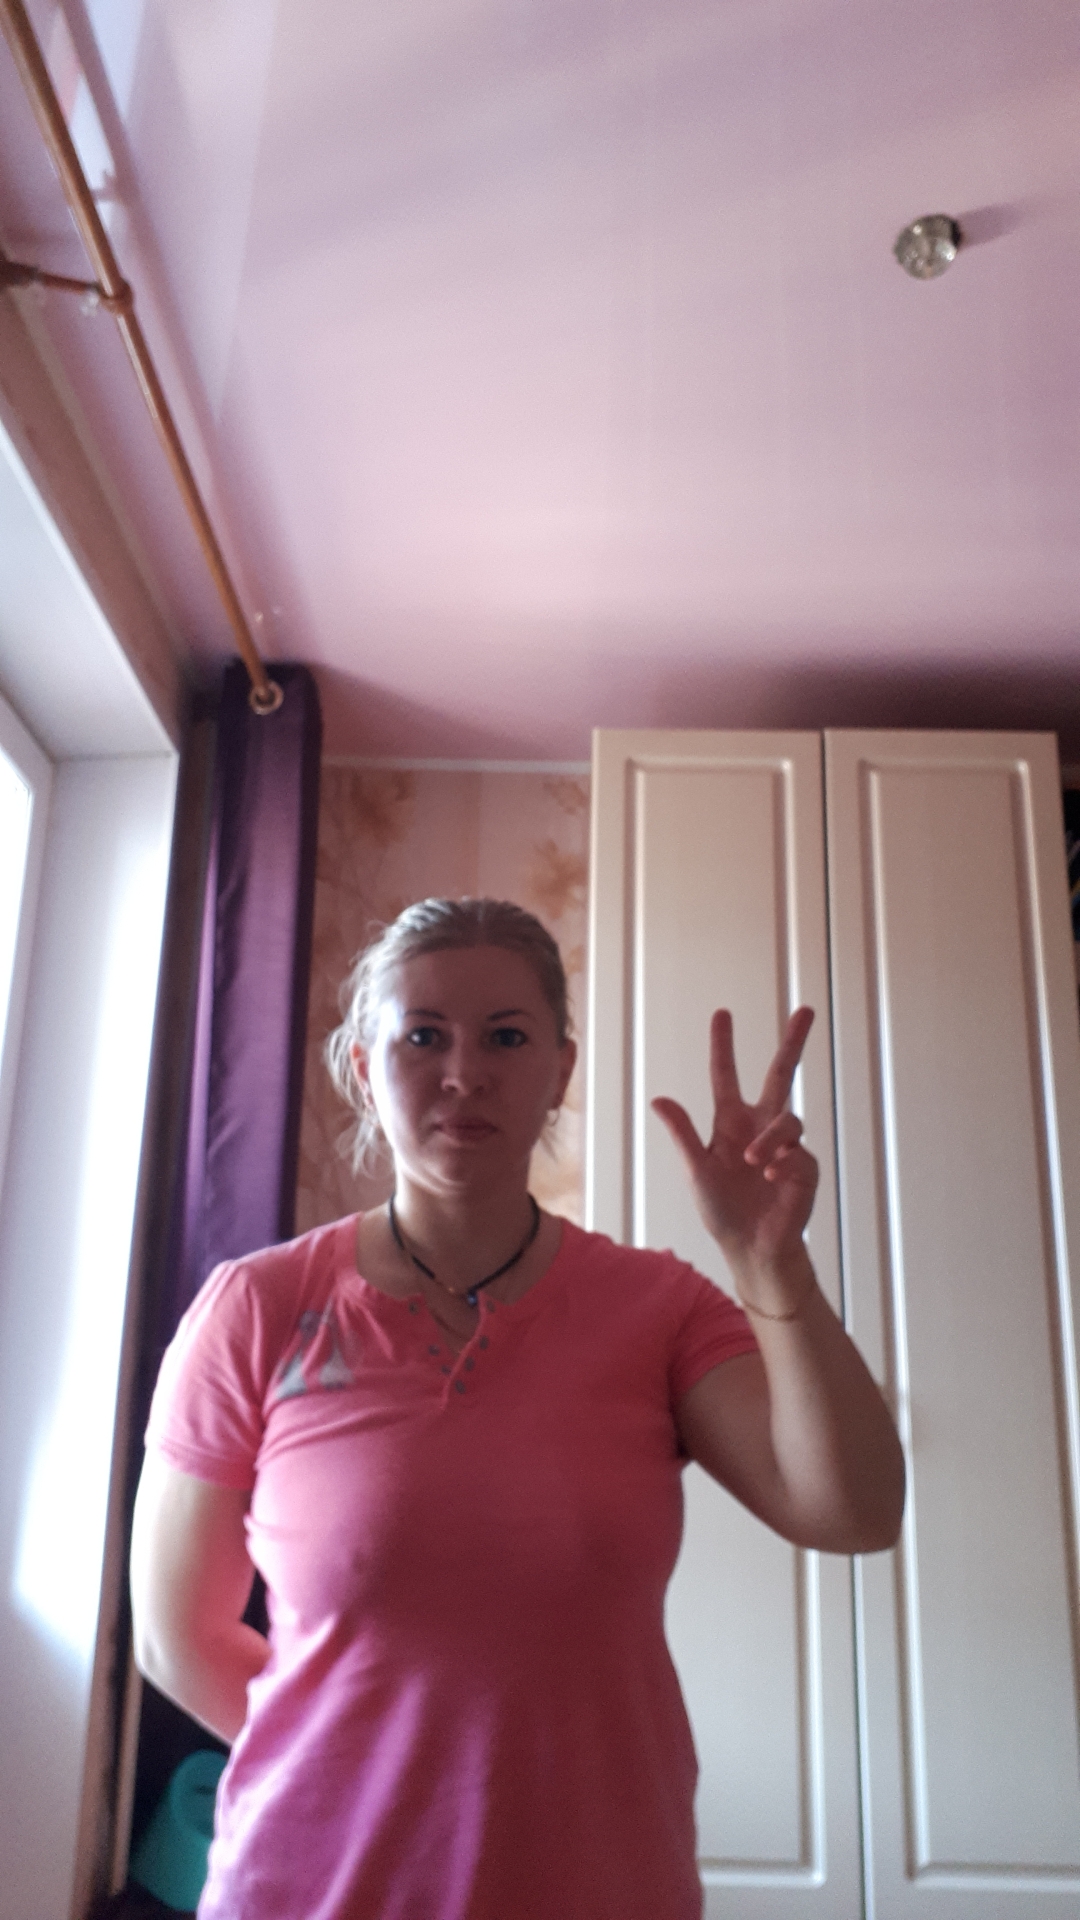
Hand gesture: three2